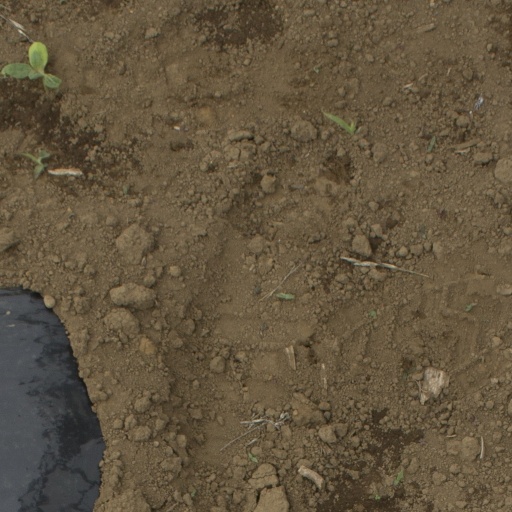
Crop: Jerusalem artichoke